Kiphire district

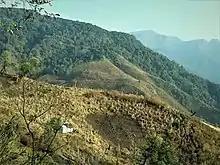
Jhum Cultivation in Kiphire district

The district has two vidhan sabha constituences, namely, Seyochung Sitimi and Pungro Kiphire. The MLA of Seyochung Sitimi is V. Kashiho Sangtam of the BJP and the MLA of Pungro Kiphire is T. Yangseo Sangtam who is an independent politician. The last elections were held in 2018. The next legislative assembly election will be held in 2023.